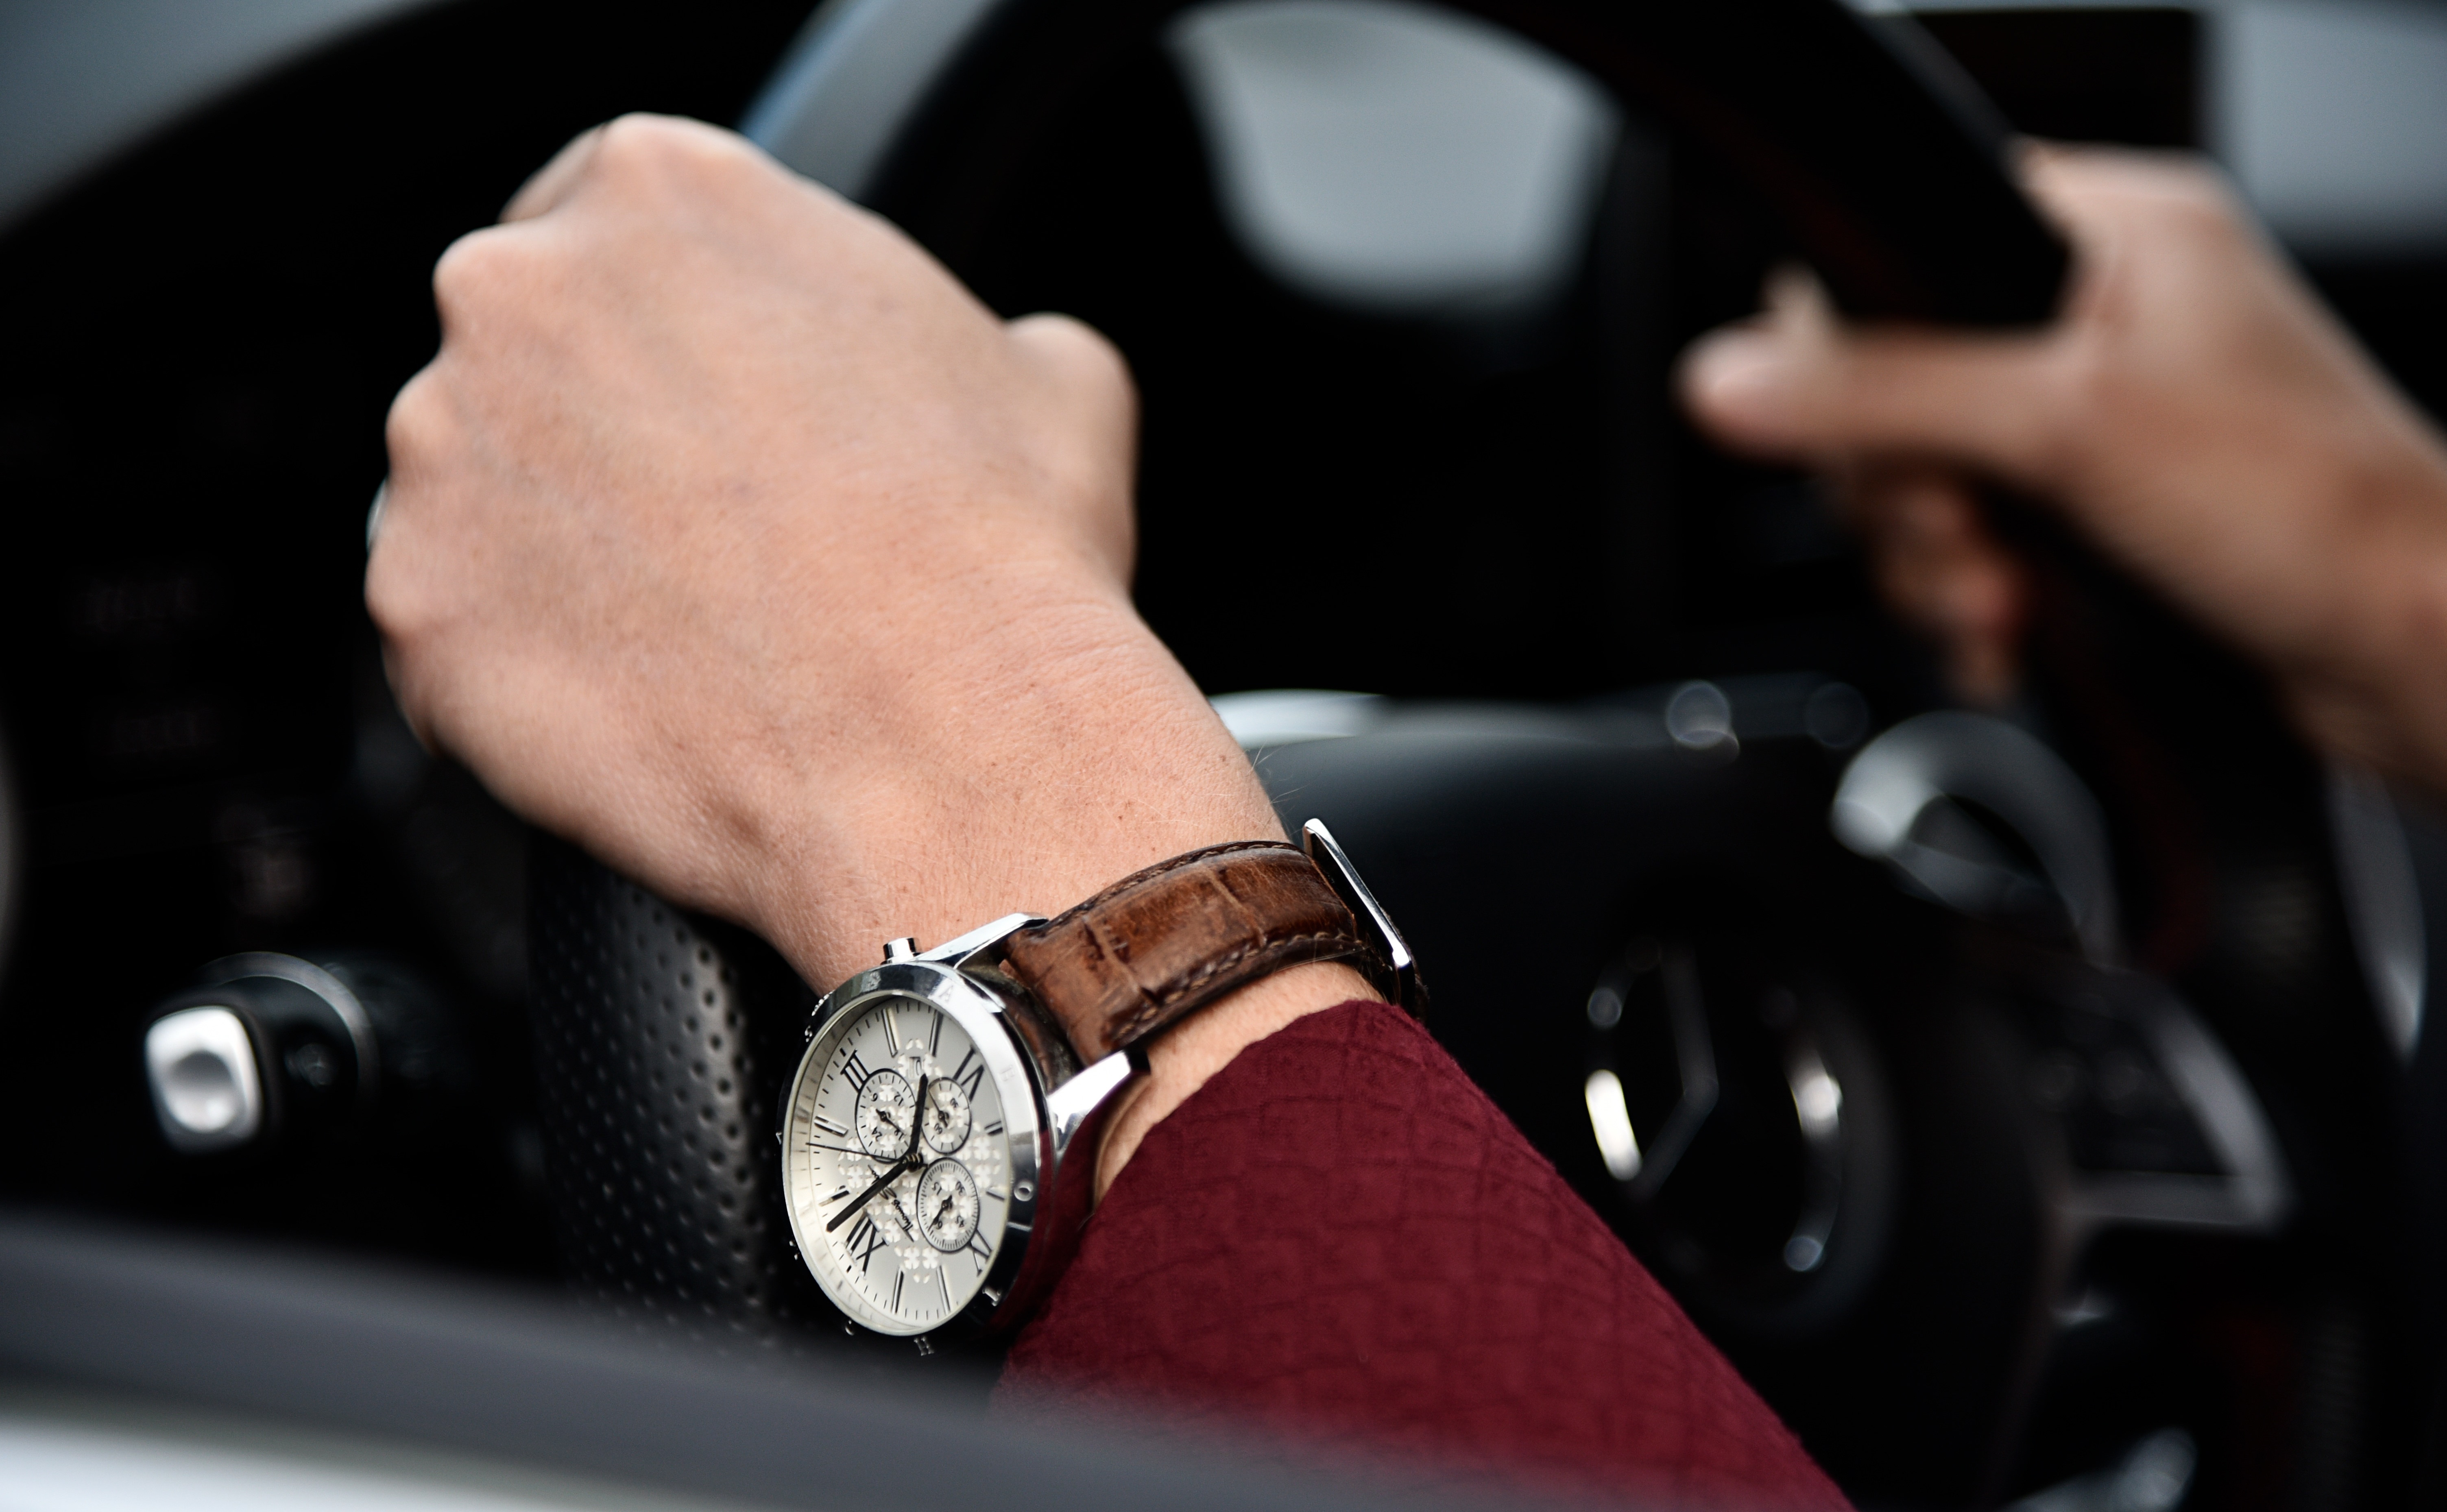
watch, hand, person, car, wheel, vehicle, steering wheel, black, wrist watch, automobile make